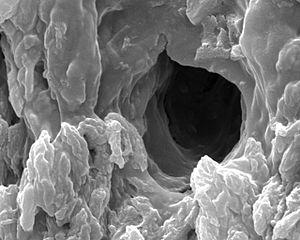
Le narval ou licorne des mers est une espèce de cétacés de la famille des Monodontidae vivant dans l'océan Arctique. Le mâle possède une unique défense torsadée, issue de l'incisive supérieure gauche, qui peut mesurer jusqu'à 3 mètres de long. L'animal lui-même a une longueur de 4 à 5 mètres.